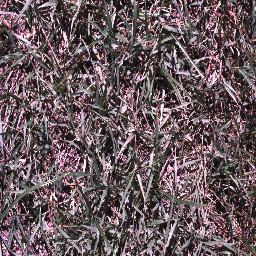
Label: negative